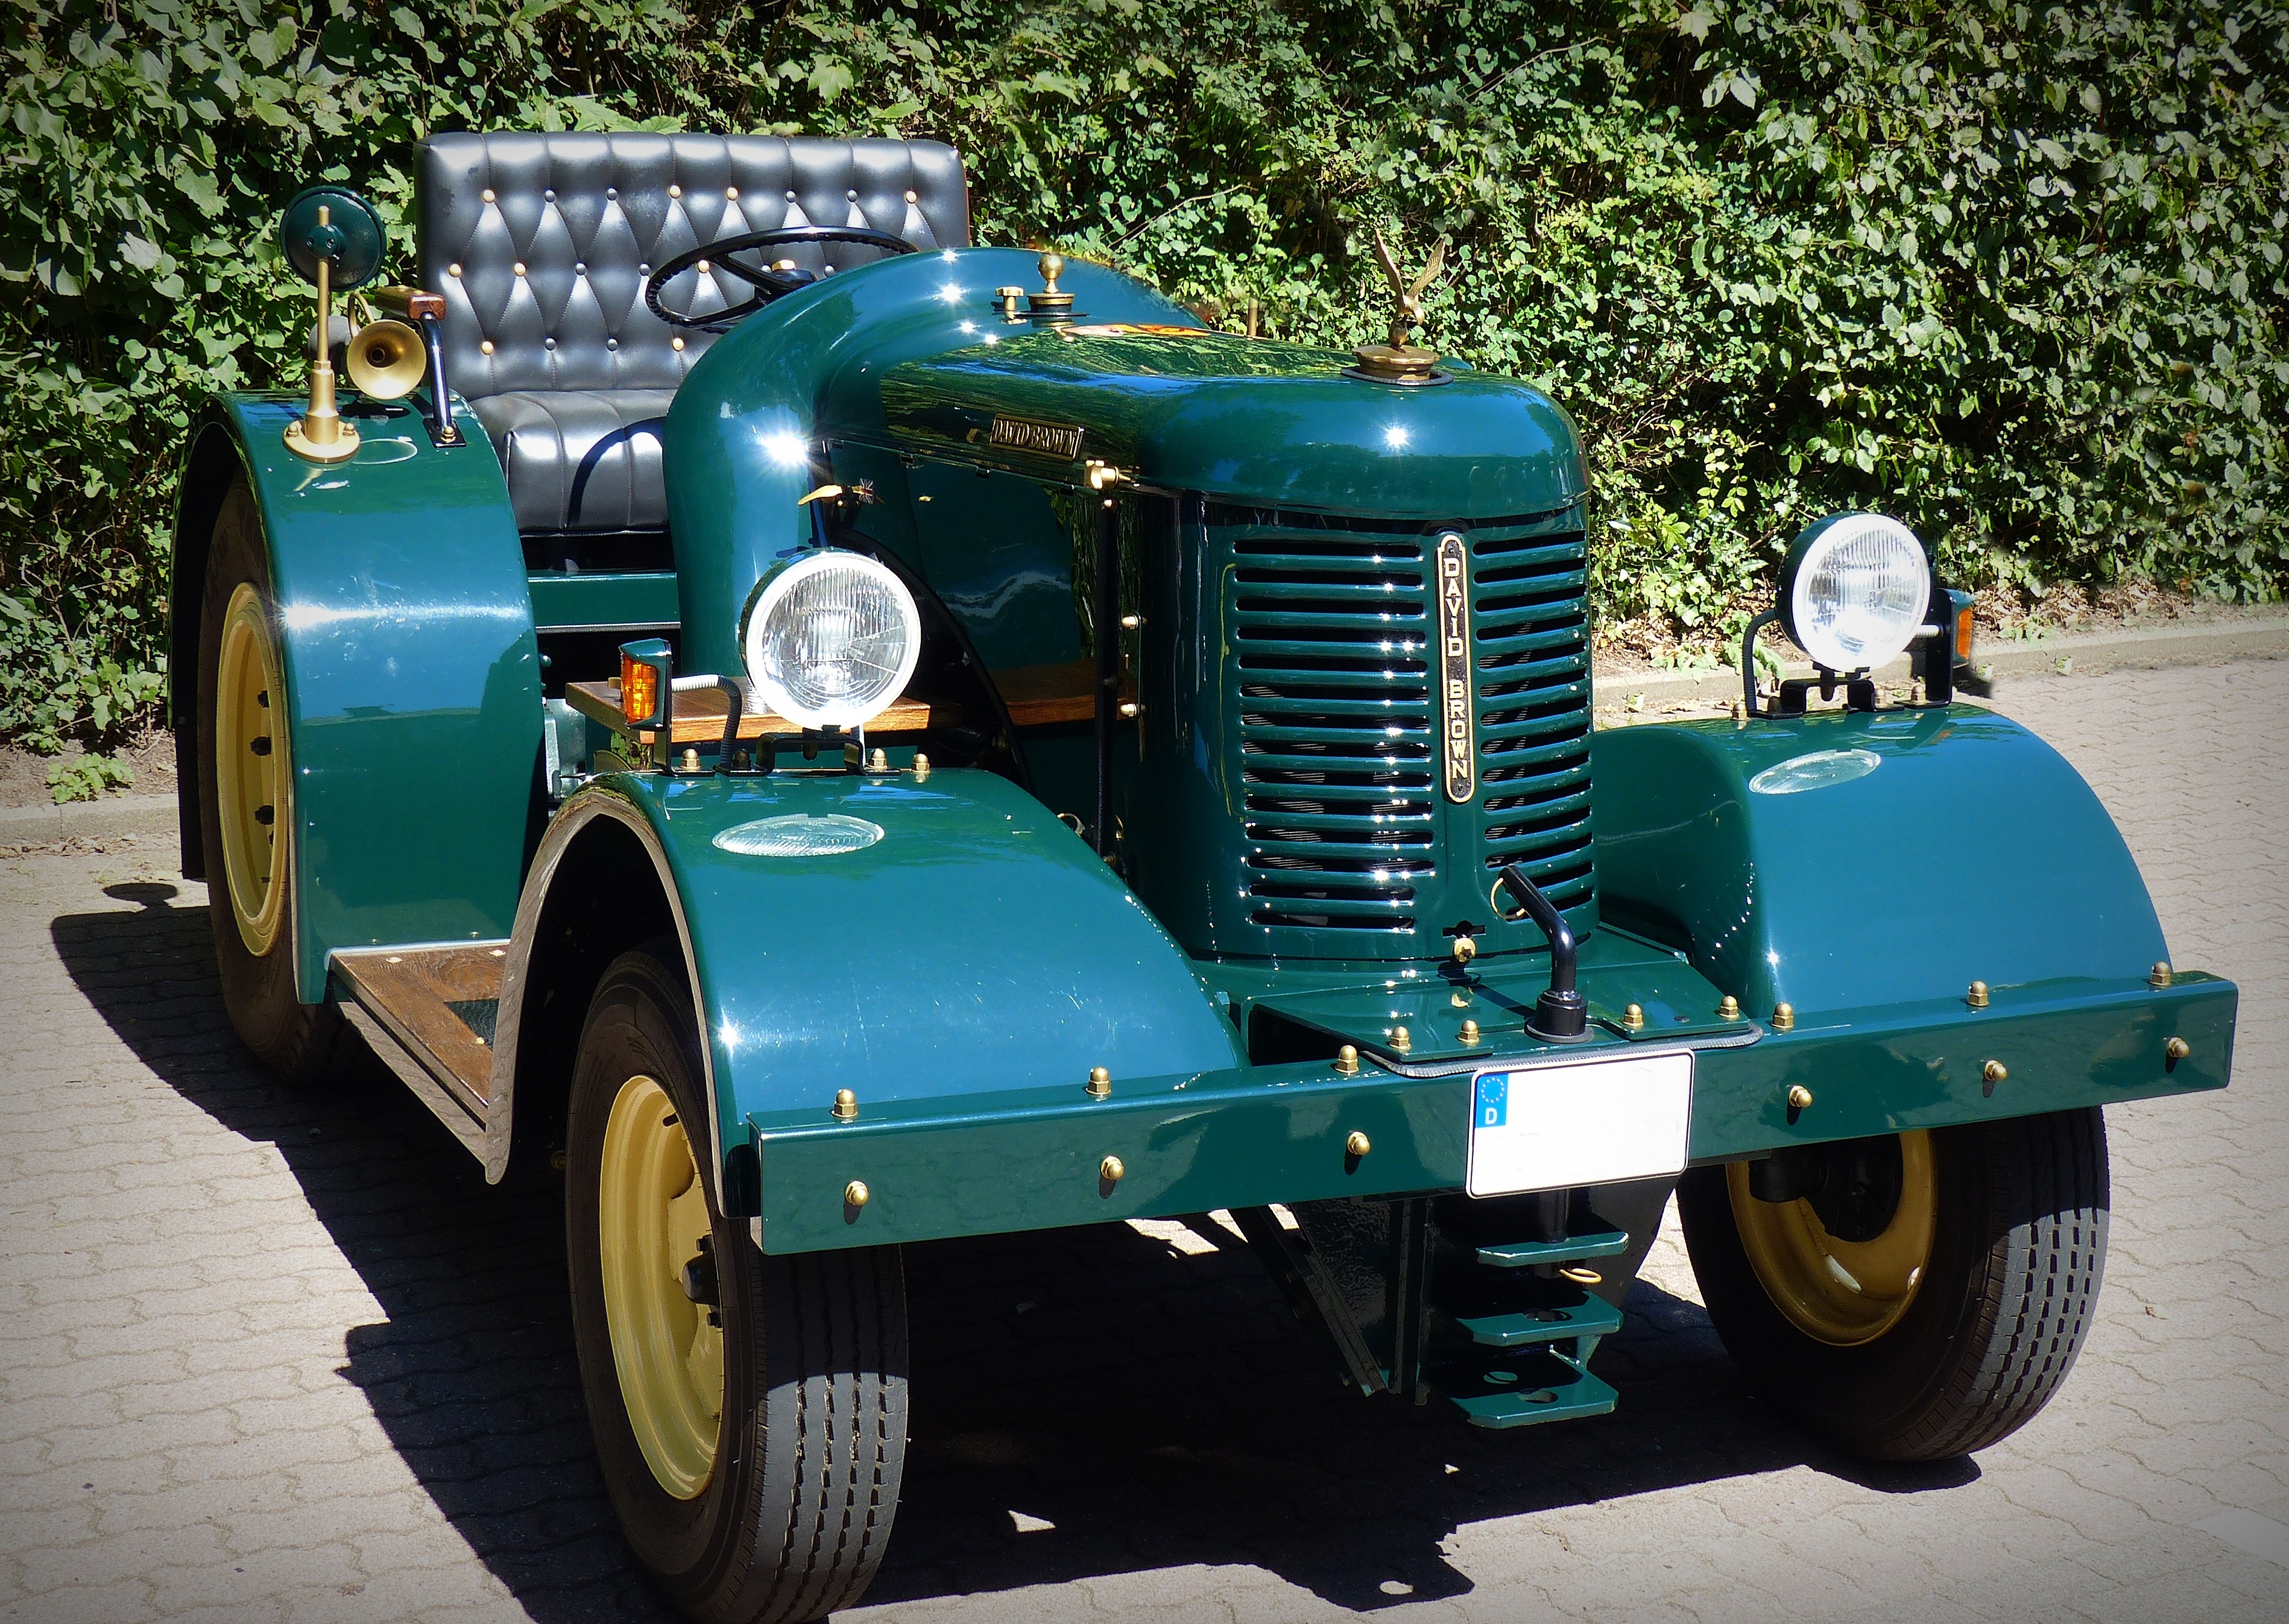
car, tractor, truck, vehicle, agriculture, motor vehicle, vintage car, oldtimer, classic, tug, tractors, antique car, old tractor, land vehicle, museum piece, david brown